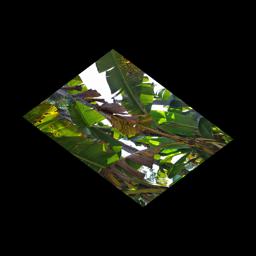
Label: BLACK SIGATOKA